6th AVN Awards

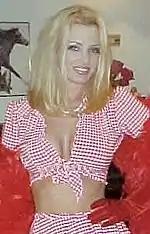
Aja, Best New Starlet winner

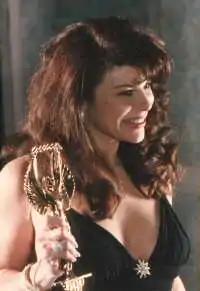
Ona Zee, Best Actress—Feature Film winner

AVN Hall of Fame inductees for 1989 were: Annette Haven, Tracey Adams, Nina Hartley, Sharon Mitchell, Amber Lynn, Paul Thomas, Alex de Renzy, Henri Pachard. They were all nominated by the readership of "Adult Video News" magazine.